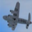
Label: airplane